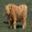
Label: cattle